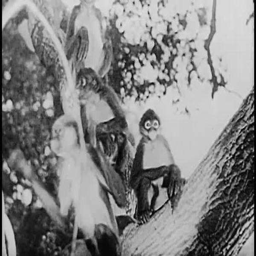
monkeys sitting in a tree royalty - free stock video